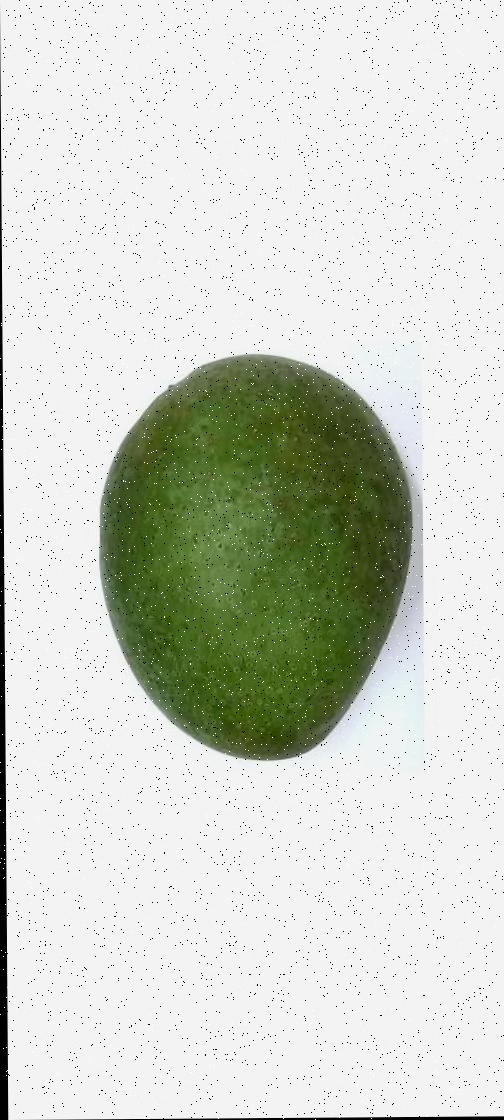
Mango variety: Ashshina Zhinuk